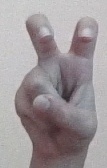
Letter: toot